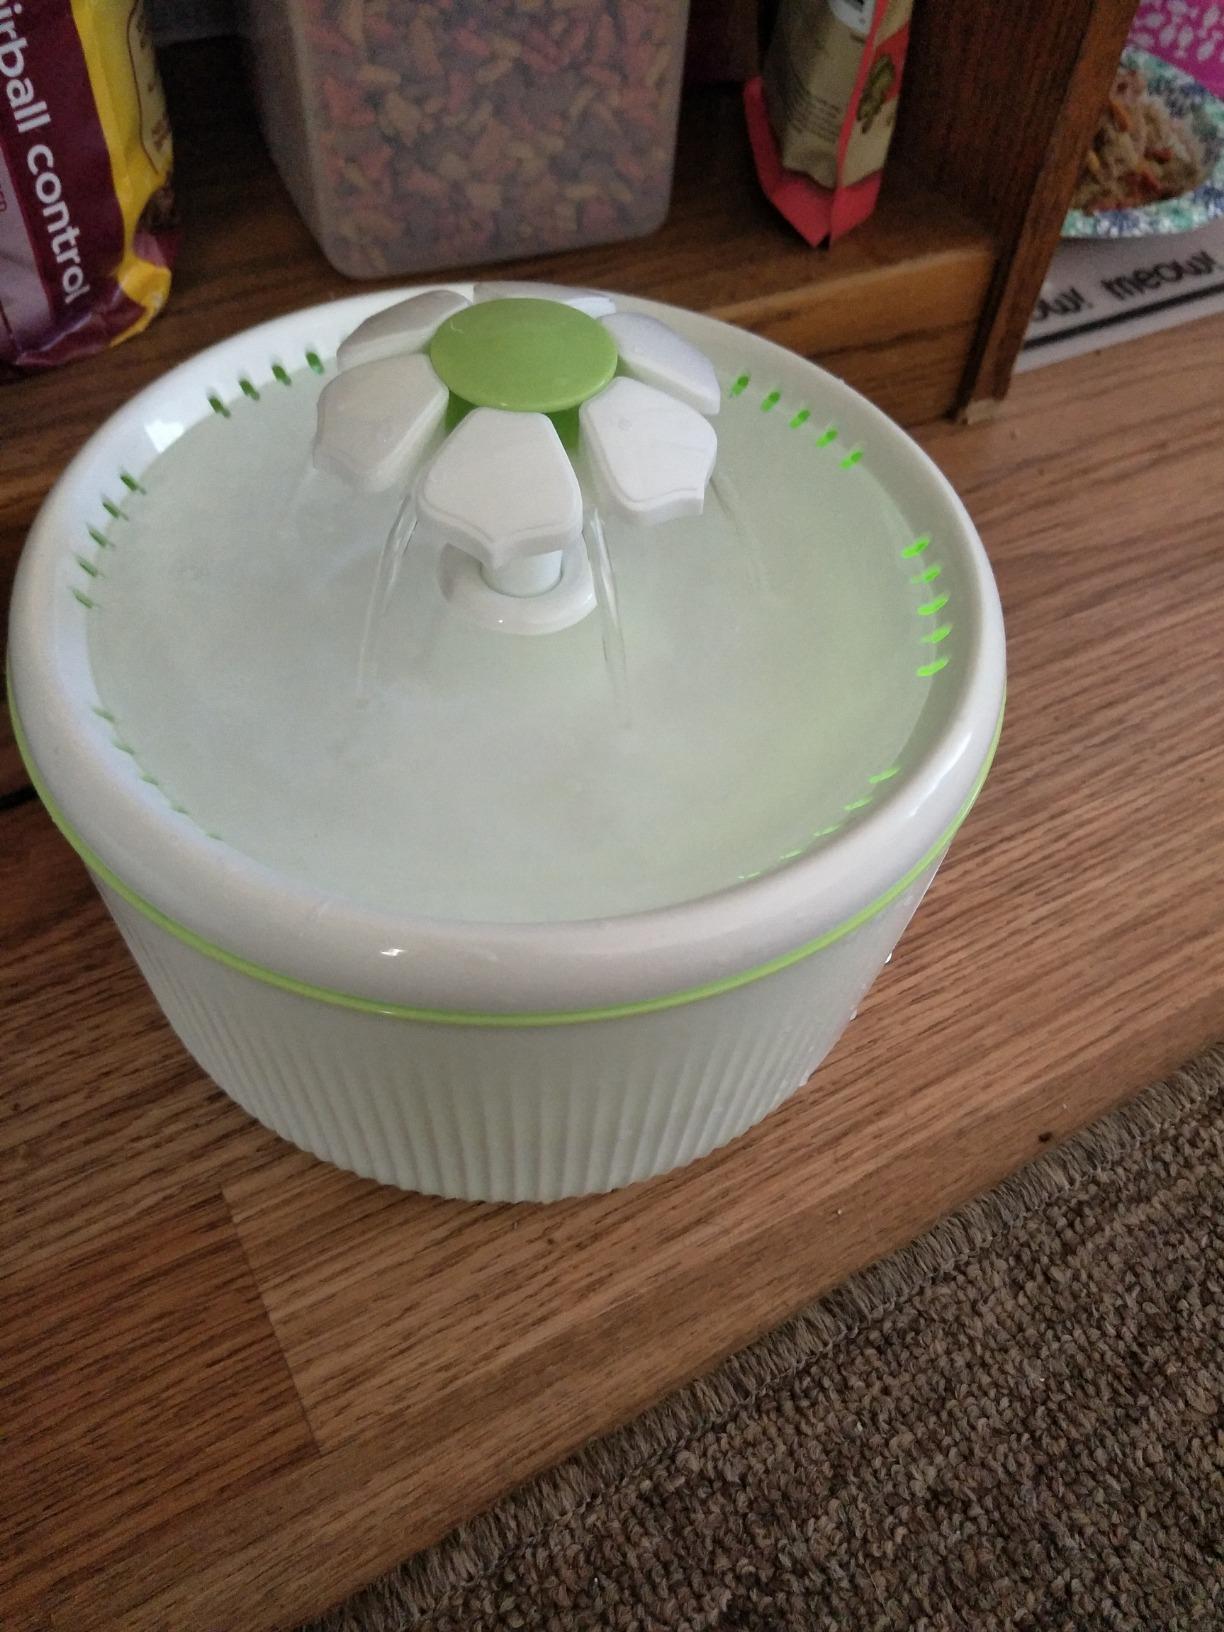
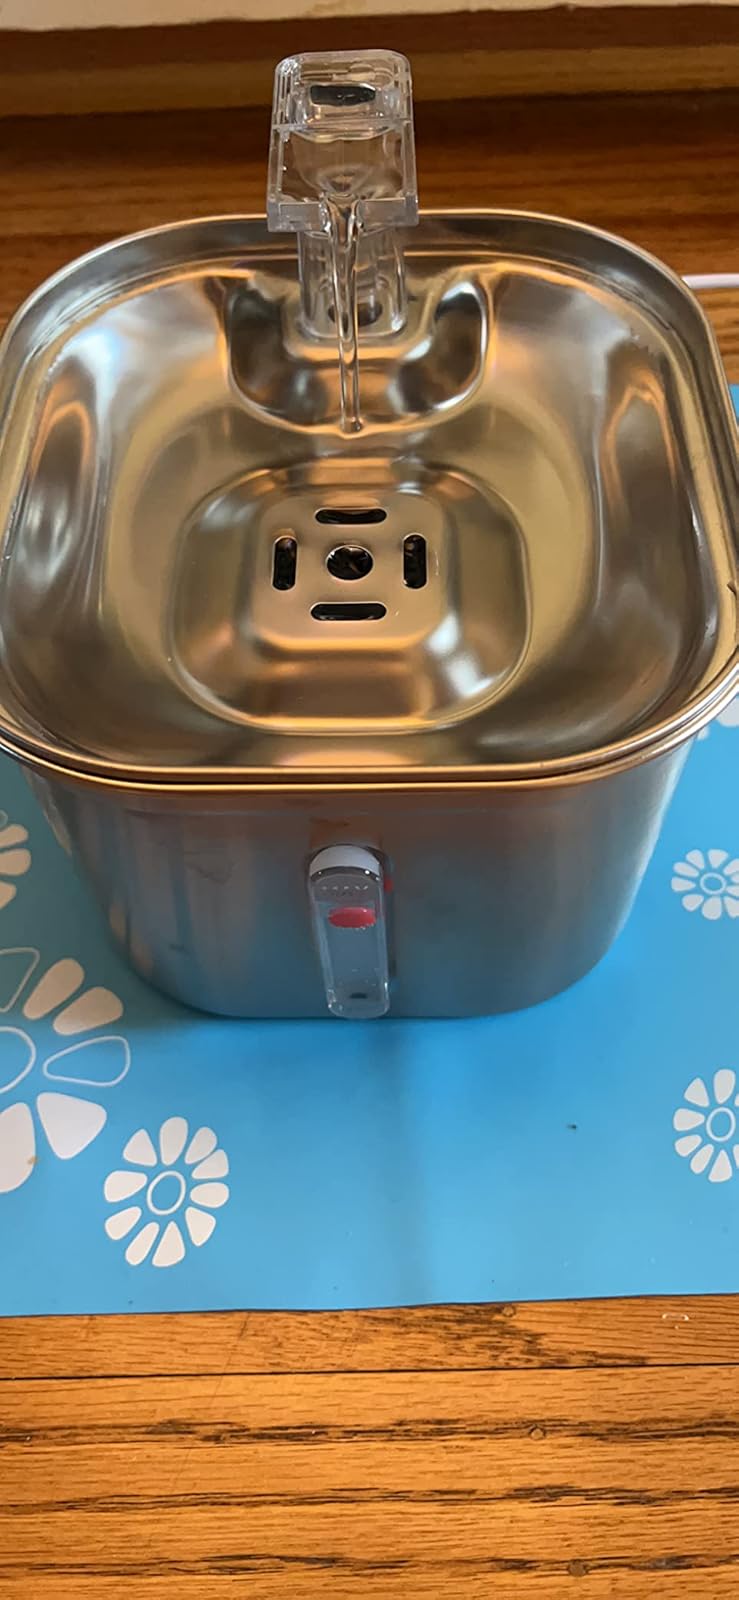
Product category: items_bowl
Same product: no